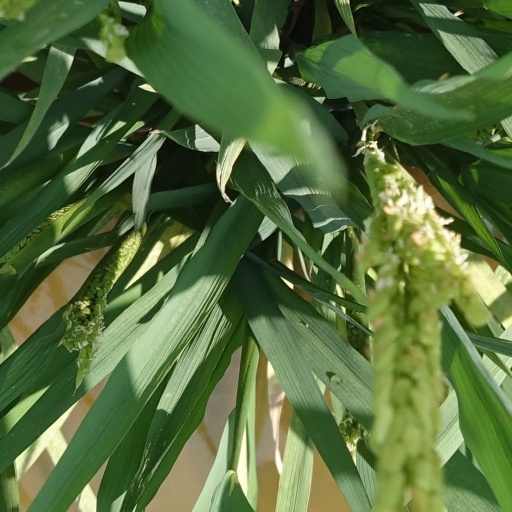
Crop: rice